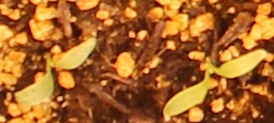
Label: Sugar beet